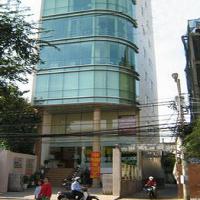
Weather: cloudy or overcast